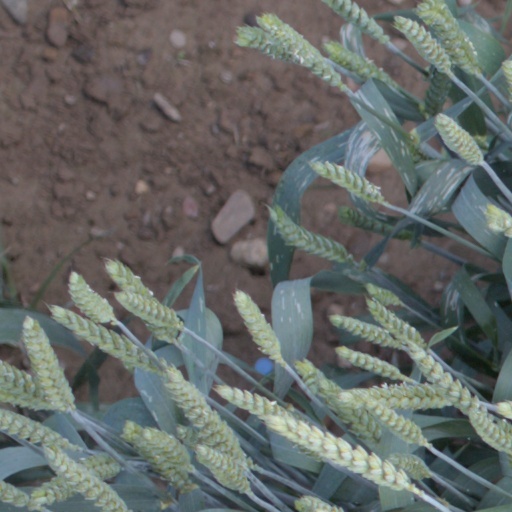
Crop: wheat